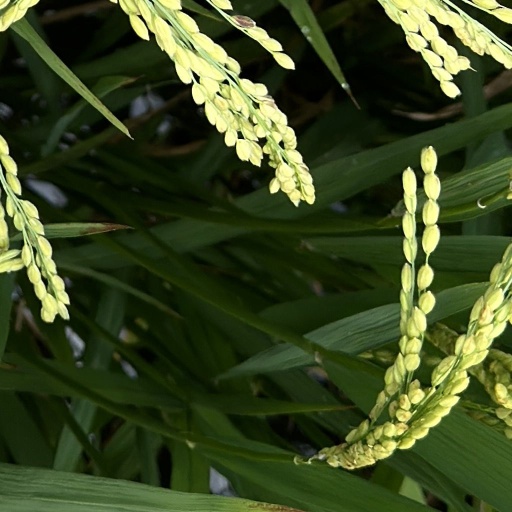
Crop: rice